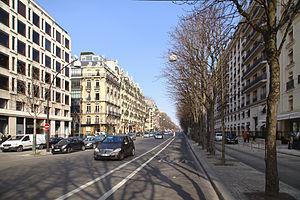
L'avenue Montaige à Paris, vue en direction des Champs Élysées. Au fond à gauche l'hôtel Plaza Athena.